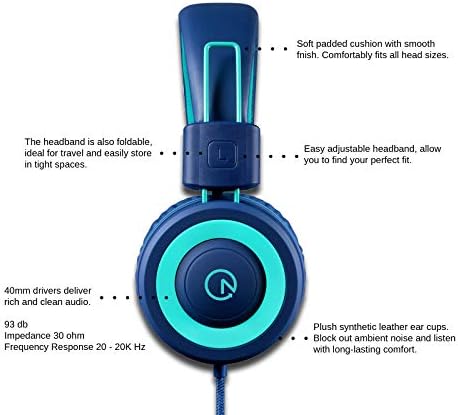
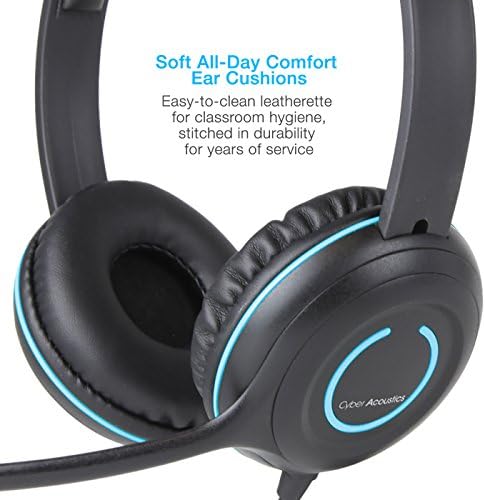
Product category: headphones
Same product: no